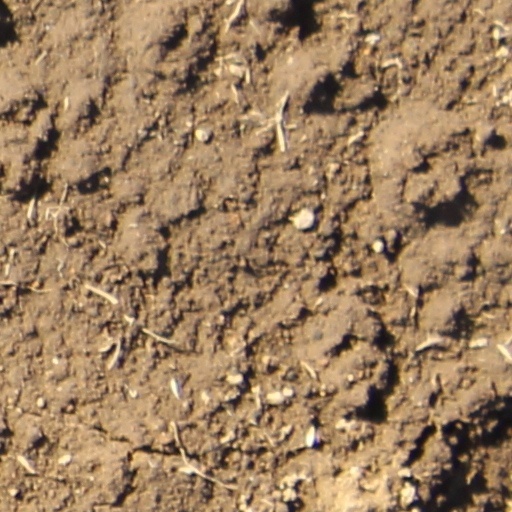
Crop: wheat